Beautiful Stories for Ugly Children

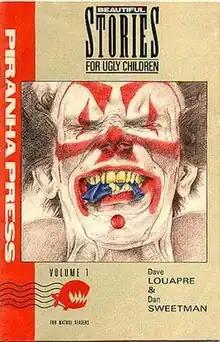
"Beautiful Stories for Ugly Children", vol. 1 (June 1989).

Beautiful Stories for Ugly Children is a comic book series written by Dave Louapre and illustrated by Dan Sweetman, published by DC Comics through their Piranha Press imprint from June 1989 until September 1992. The series saw a total of 30 issues. A trade paperback, titled "A Cotton Candy Autopsy", reprinted issues #1 and #13, and concluded the story told in those issues with a previously unpublished third part.